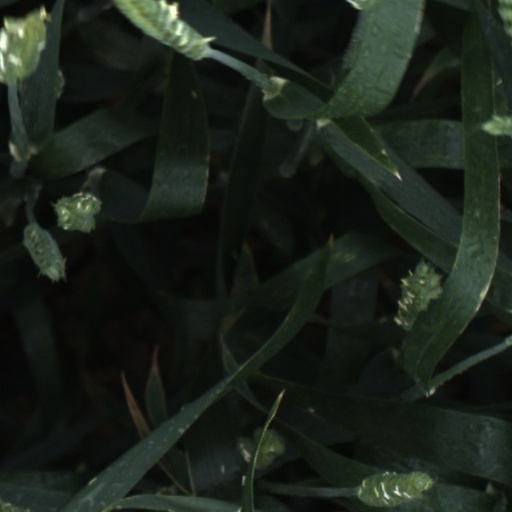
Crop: wheat